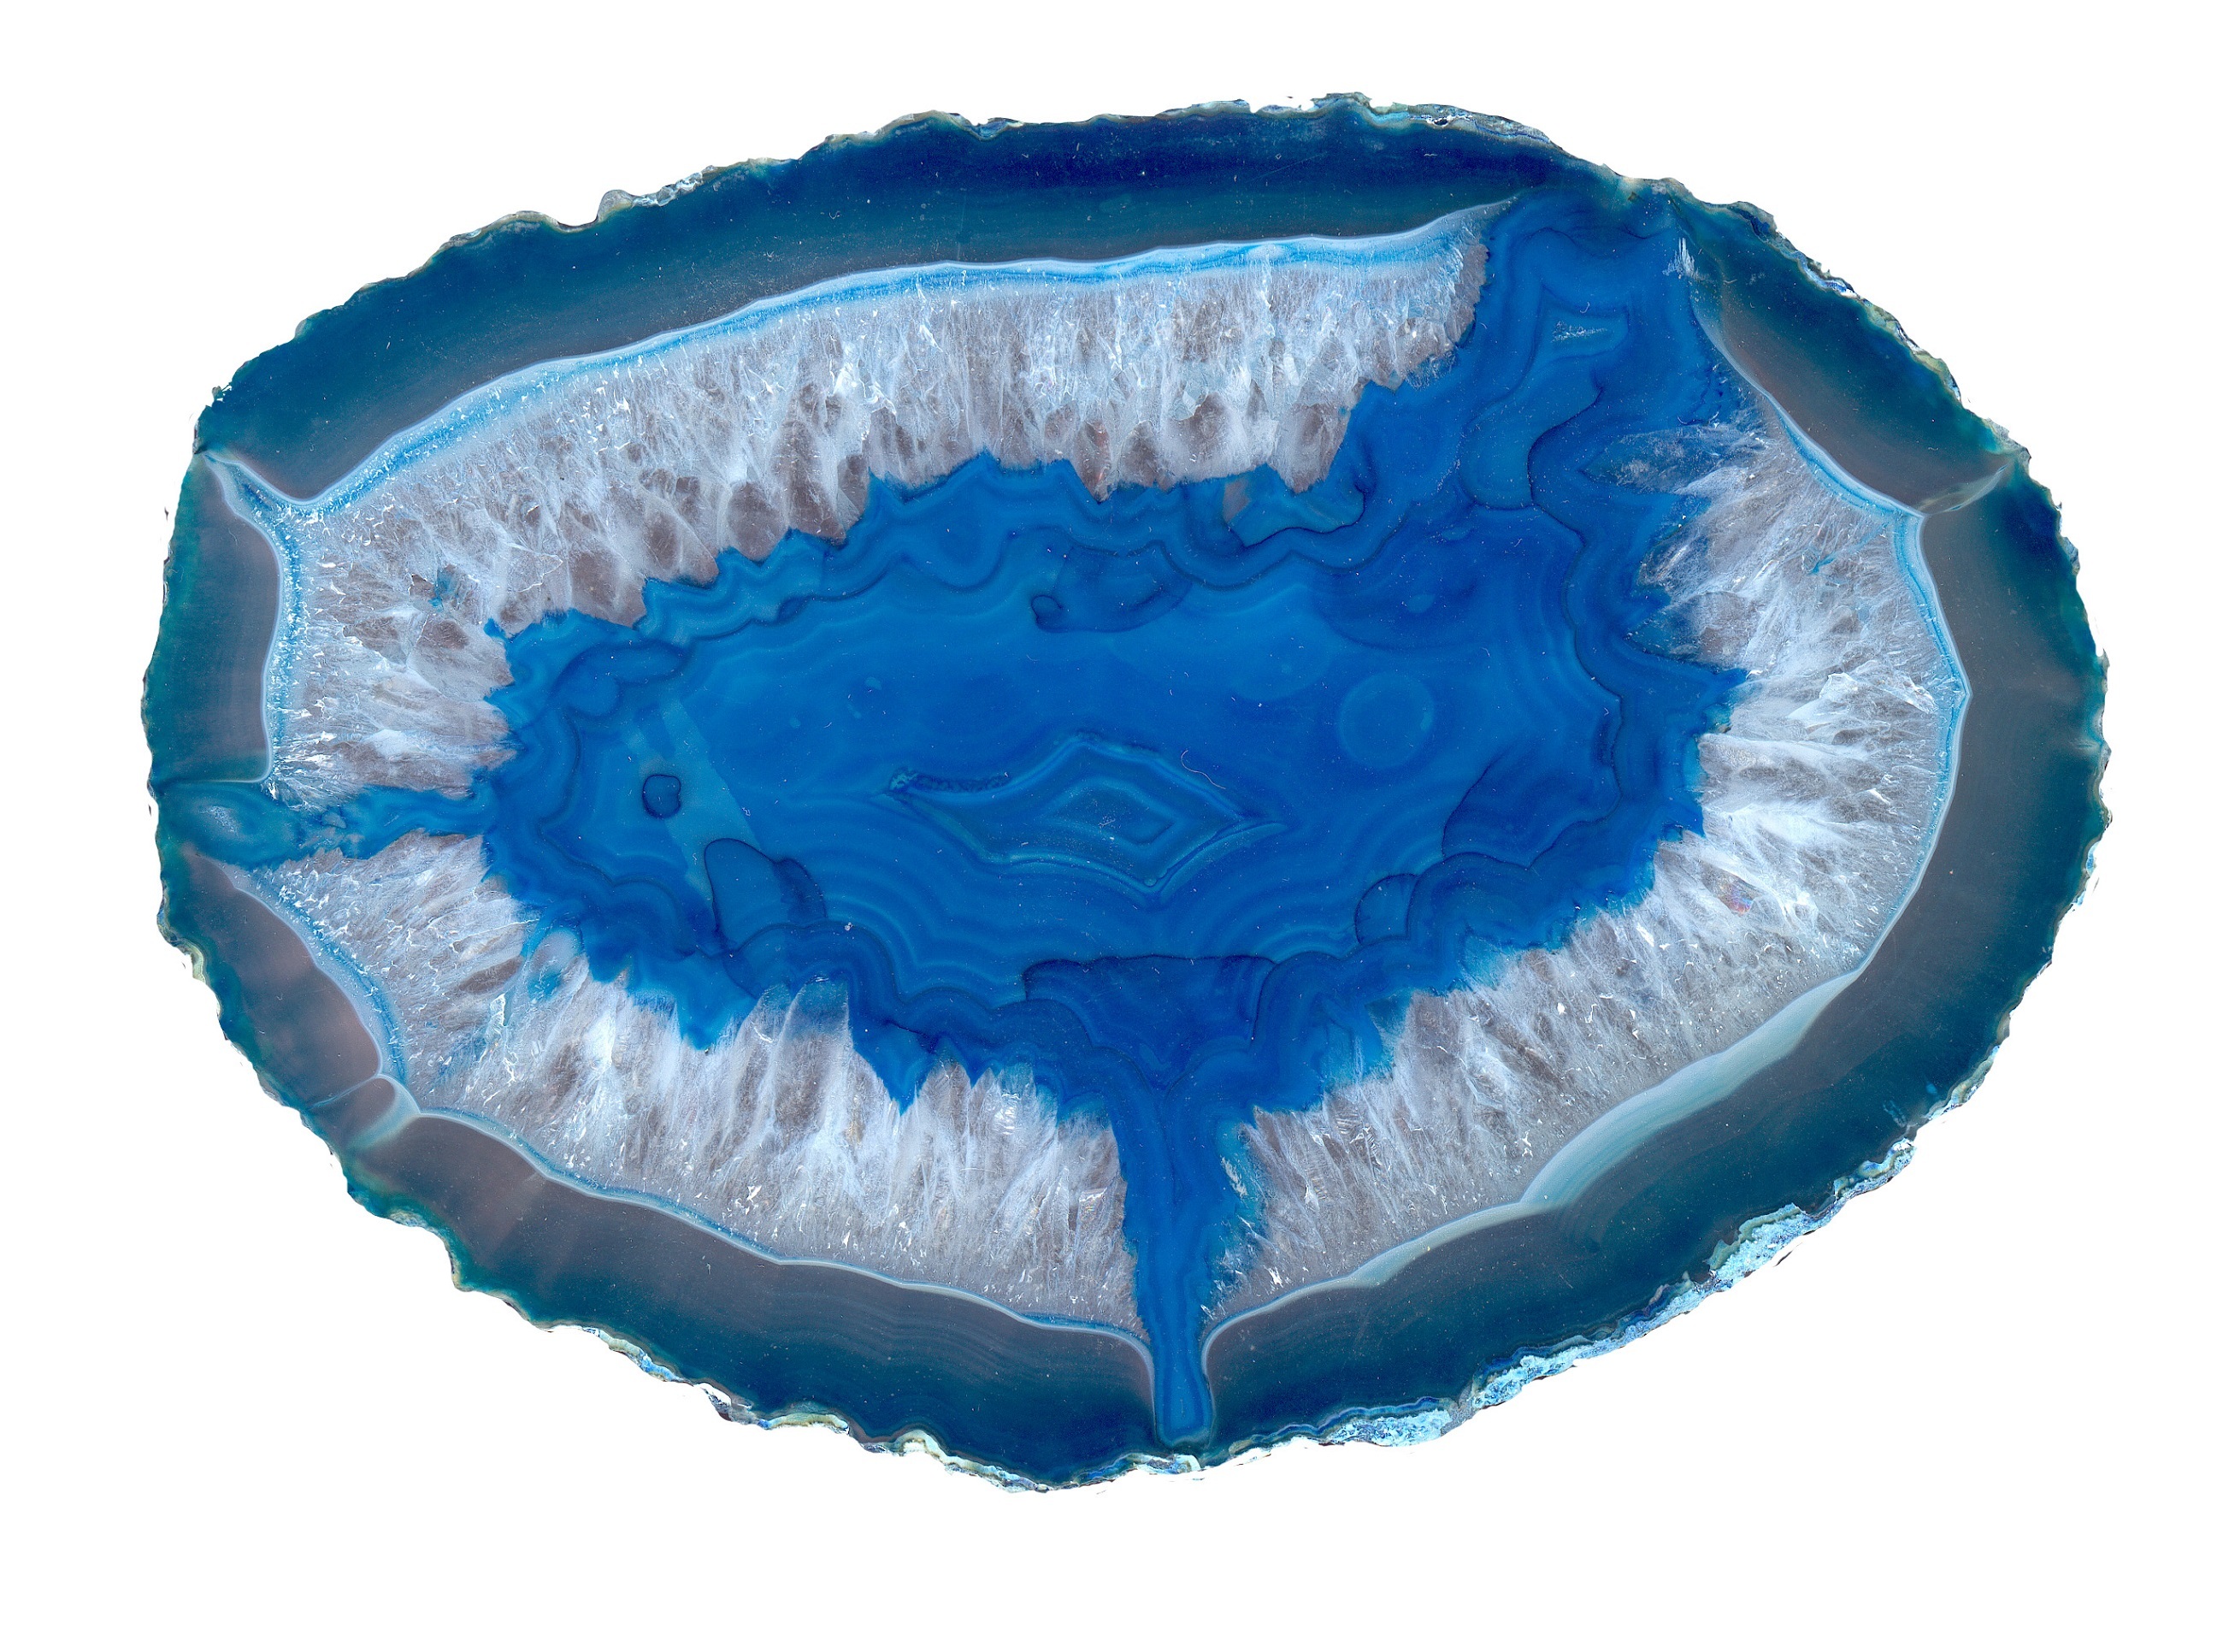
rock, white, petal, ice, macro, blue, geology, sliced, mineral, crystals, hollow, blue geode